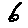
Label: 6